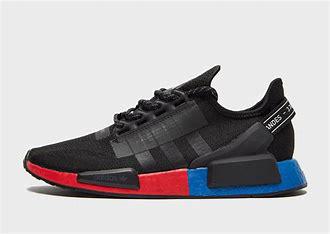
Brand: Adidas
Model: NMD_R1